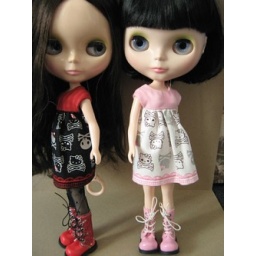
Surly Darcy isn't so sure about this pretty in pink girl